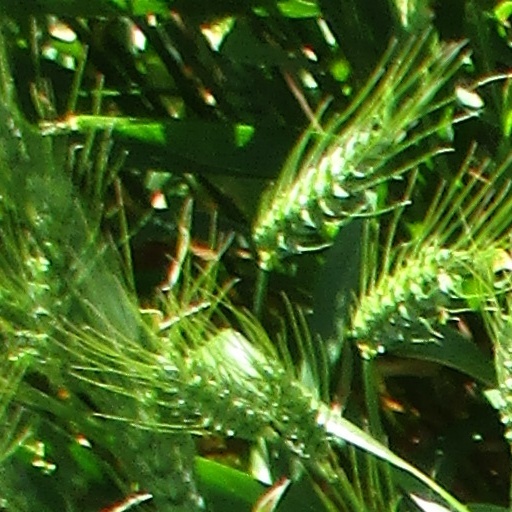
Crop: wheat